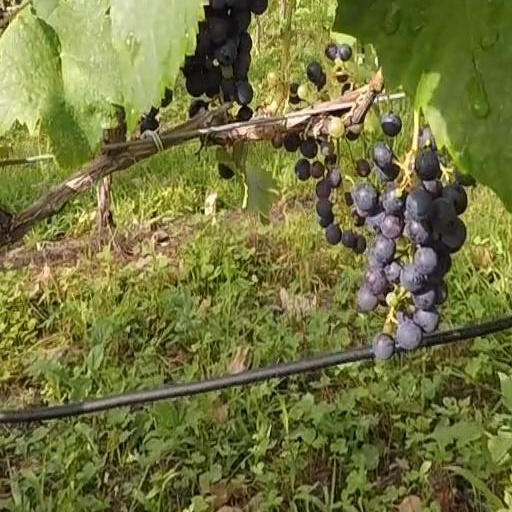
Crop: grape